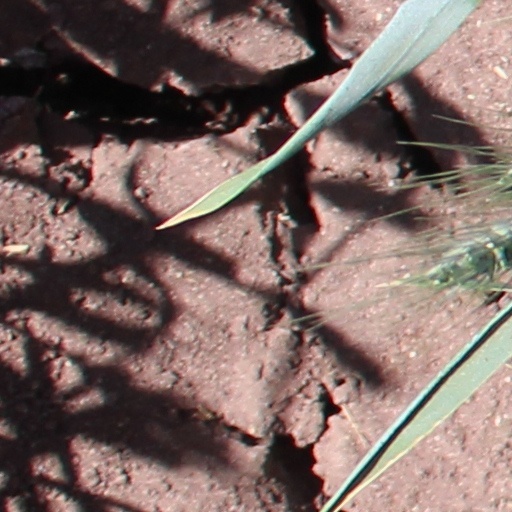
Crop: wheat